Pete Stahl

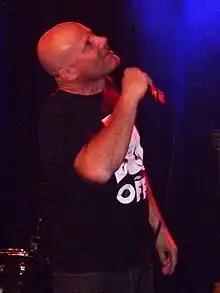
Stahl in 2012

Peter Marc Stahl is an American musician best known for fronting the Virginia-based punk/hardcore band Scream with his brother Franz. Early on, Scream also featured Nirvana drummer and Foo Fighters frontman Dave Grohl on drums who credited Pete Stahl as the inspiration for the song "My Hero" for his tutelage.